USS Relief (ID-2170)

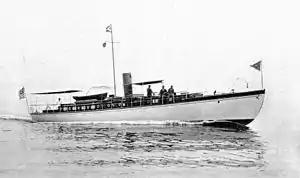
Patrol boat

On the morning of 26 January 1914, Frederick William Vanderbilt's steam yacht "Warrior" ran aground on a sand or mud bank near the mouth of the Magdalena River on the Caribbean coast of Colombia. She was carrying Mr and Mrs FW Vanderbilt and their guests: the Duke and Duchess of Manchester, and Lord Falconer. The Tropical Fruit Company steamship "Almirante" reached "Warrior" the next day, and sent a lifeboat which rescued the Vanderbilts, their guests, and their personal servants. The yacht's 48 crew chose to remain aboard "Warrior" to await the arrival of a salvage tug.